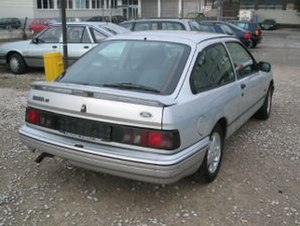
Ford Sierra / Sierra XR4i / Anden serie (1990−1993)
Ford Sierra GT (1991−1993)
Ford Sierra var en stor mellemklassebil fra bilfabrikanten Ford. Modellen var i Tyskland efterfølger for Ford Taunus, og i England for Ford Cortina.